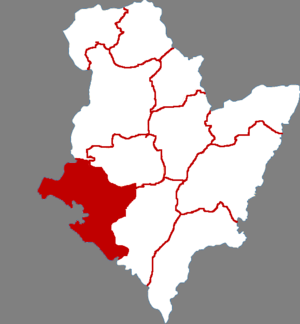
Jizhou est une ville de la province du Hebei en Chine. C'est une ville-district placée sous la juridiction de la ville-préfecture de Hengshui.